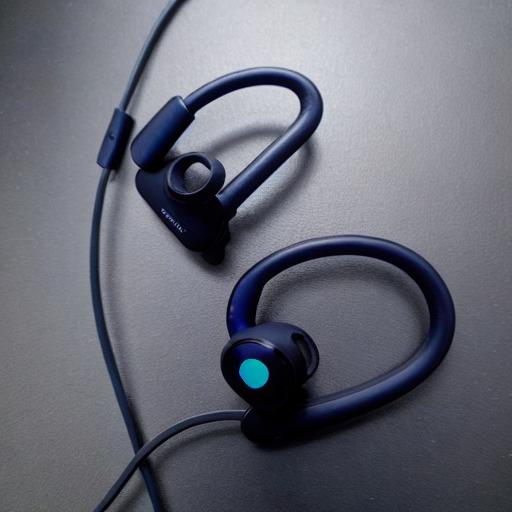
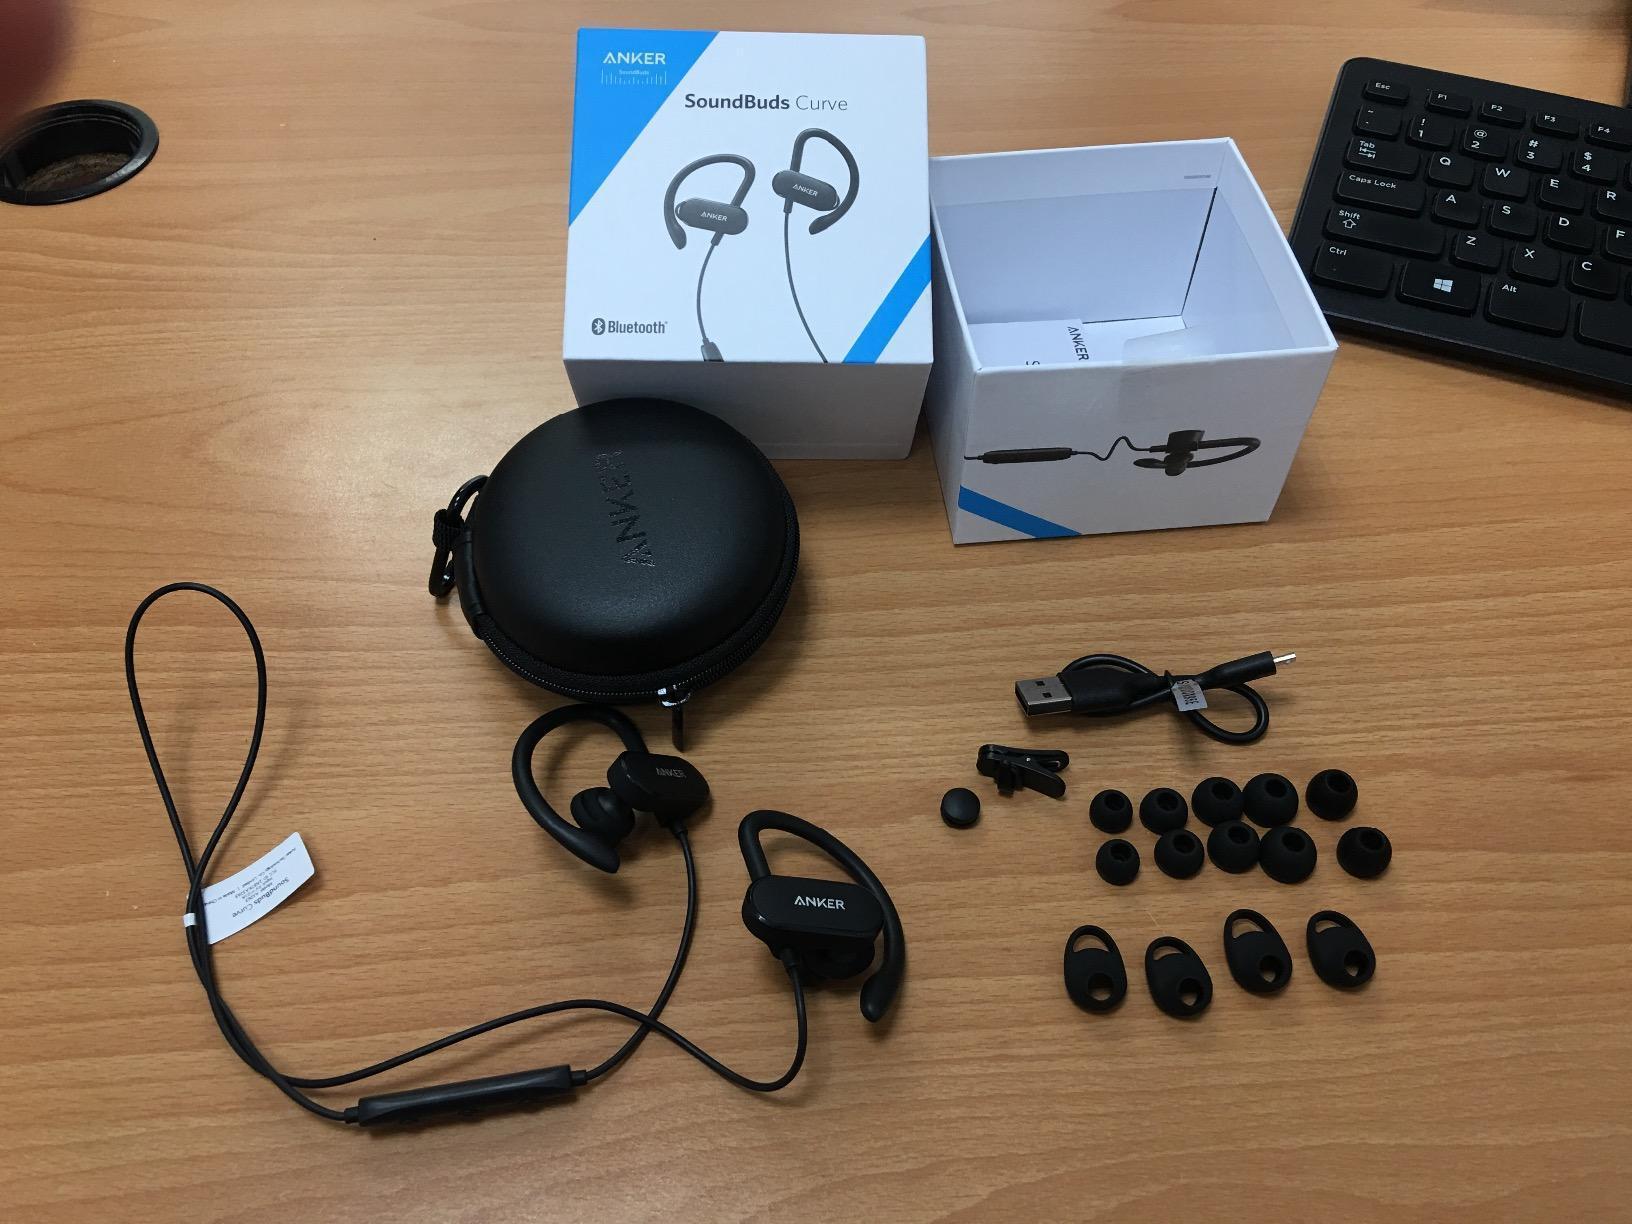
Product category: headphones
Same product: no